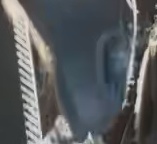
Face region: mouth_nostrils (mouth_chin_nostrils_and_profile)
Pain indicator: moderately_present